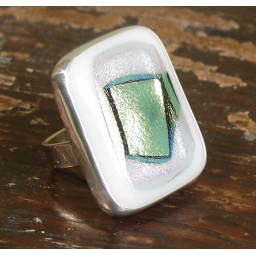
fused dichroic glass ring set in sterling silver